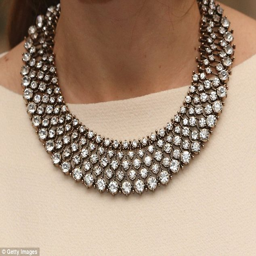
noble person wore this jewel - encrusted necklace on her night out